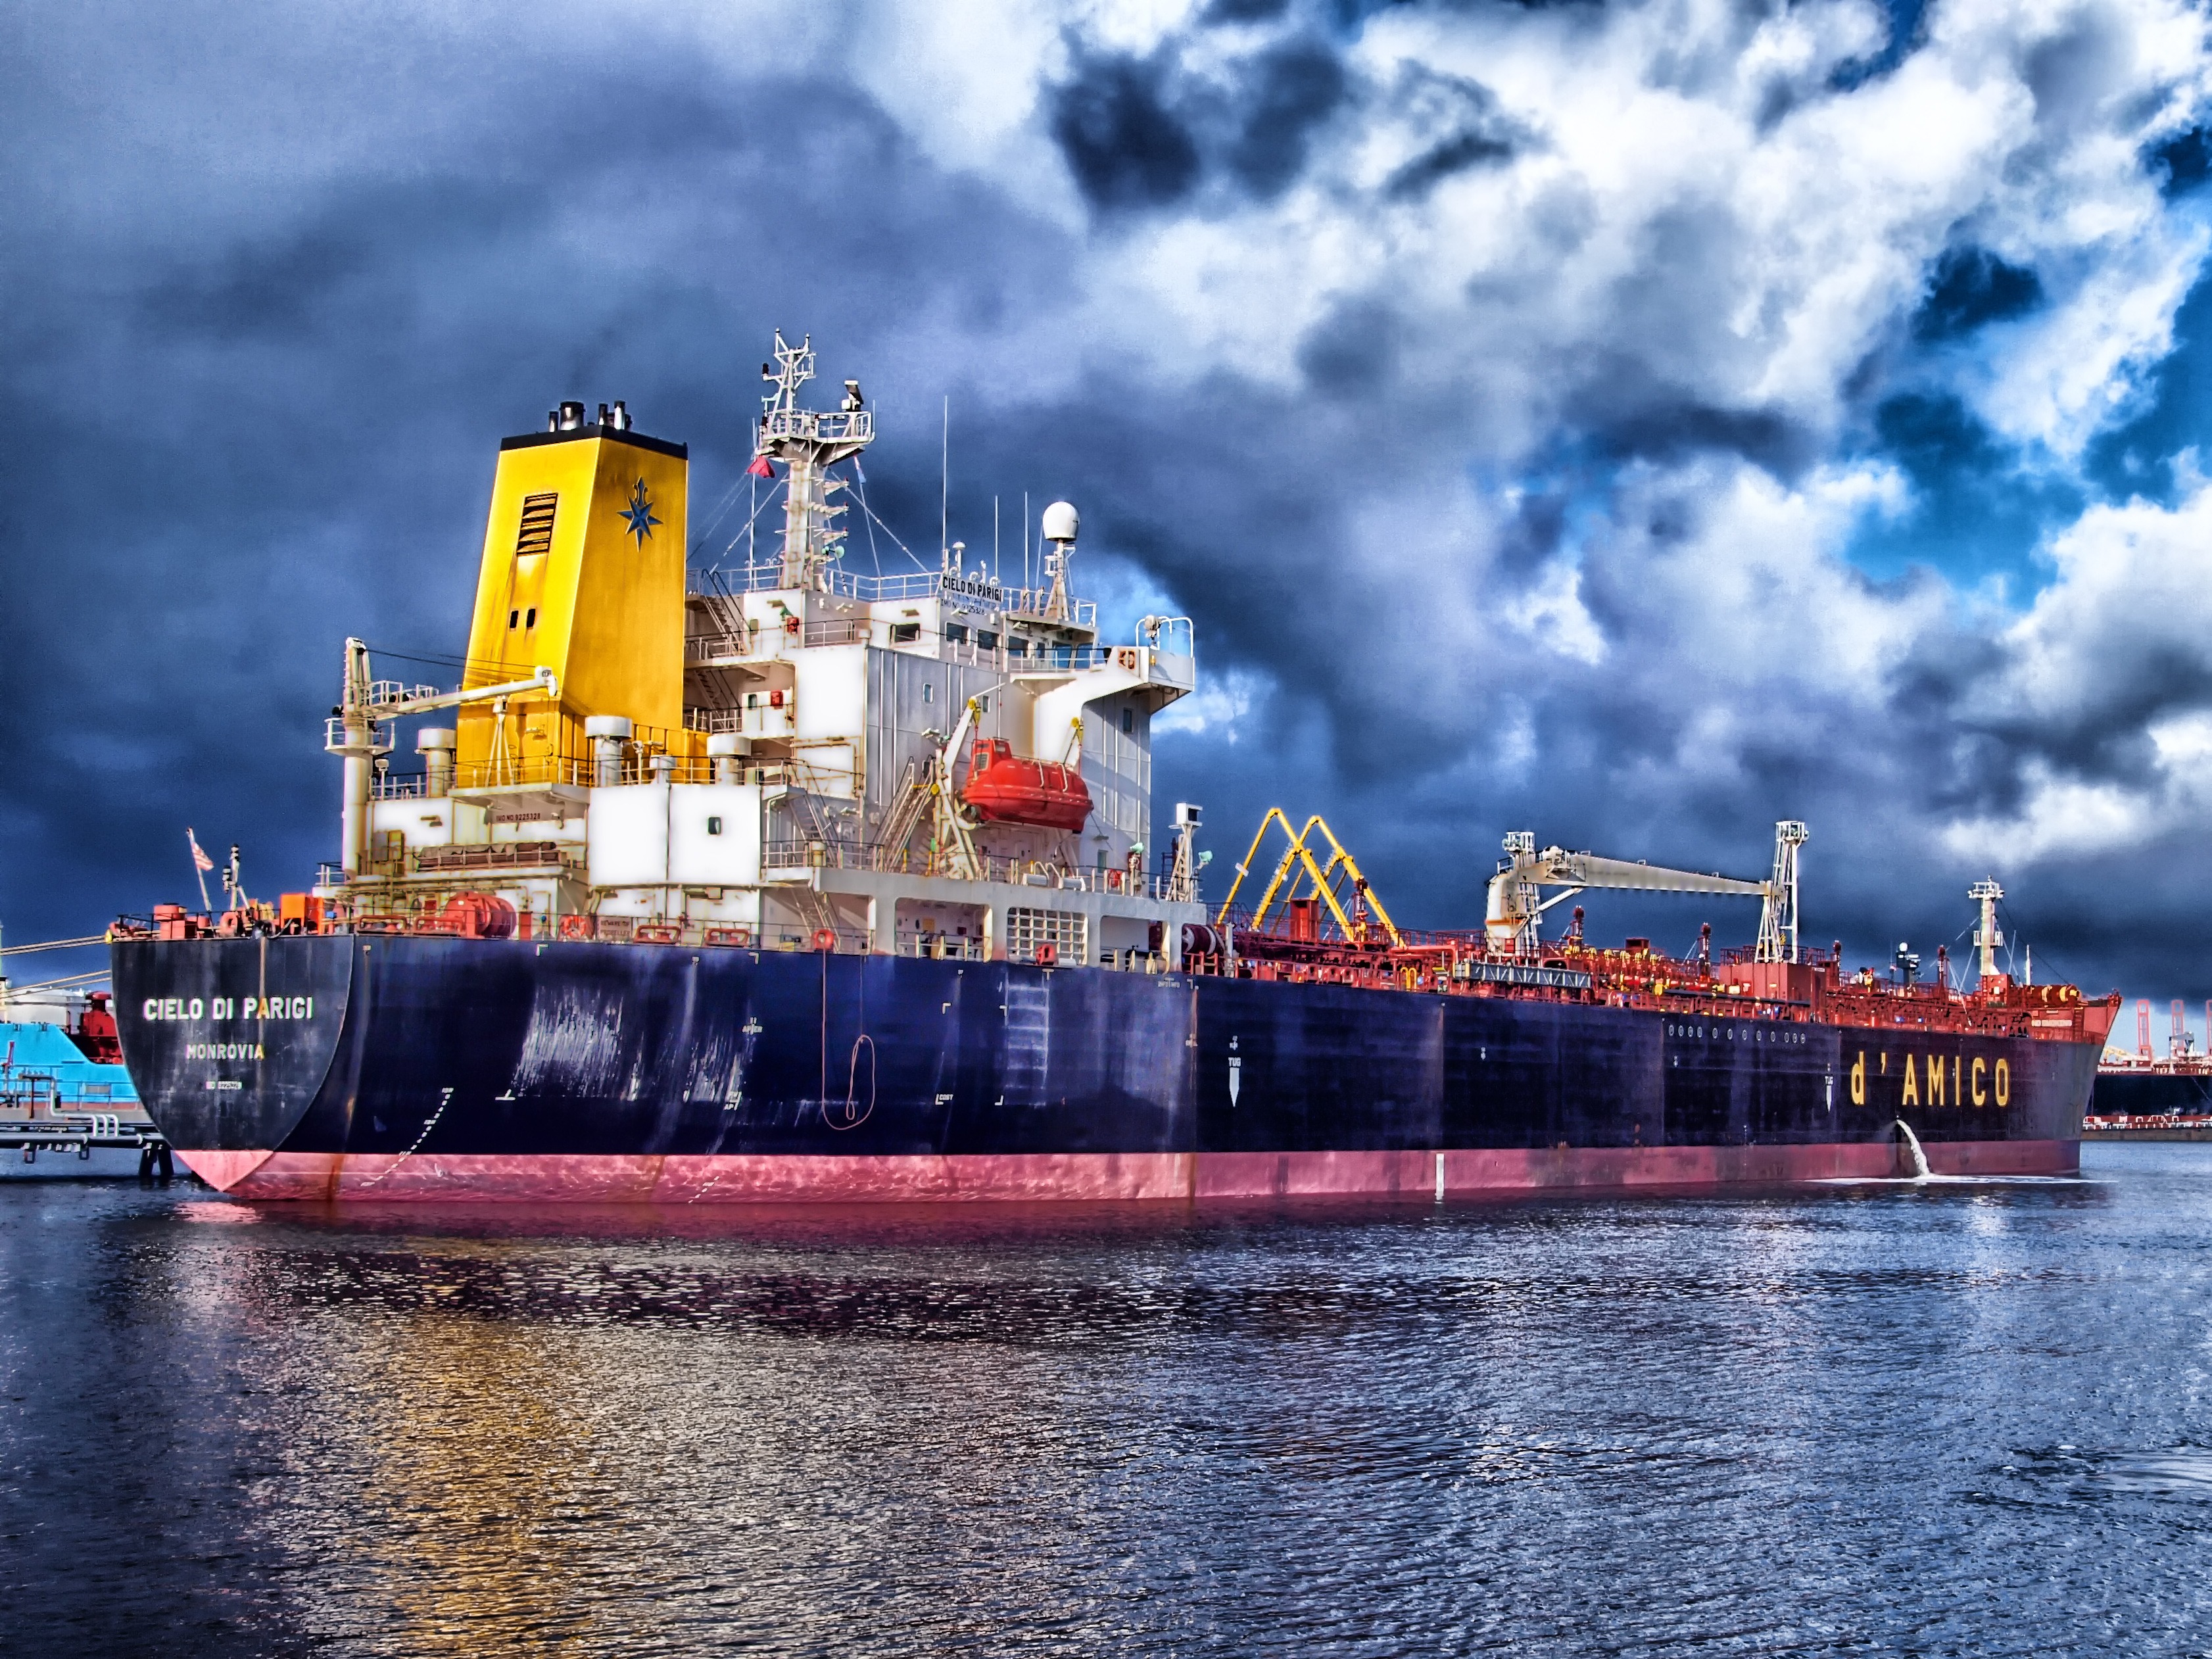
sea, water, ocean, sky, ship, transport, vehicle, bay, harbor, port, cargo ship, outside, hdr, amsterdam, clouds, reflections, channel, tugboat, watercraft, container ship, freight transport, oil tanker, tank ship, bulk carrier, floating production storage and offloading, offshore drilling, anchor handling tug supply vessel, platform supply vessel